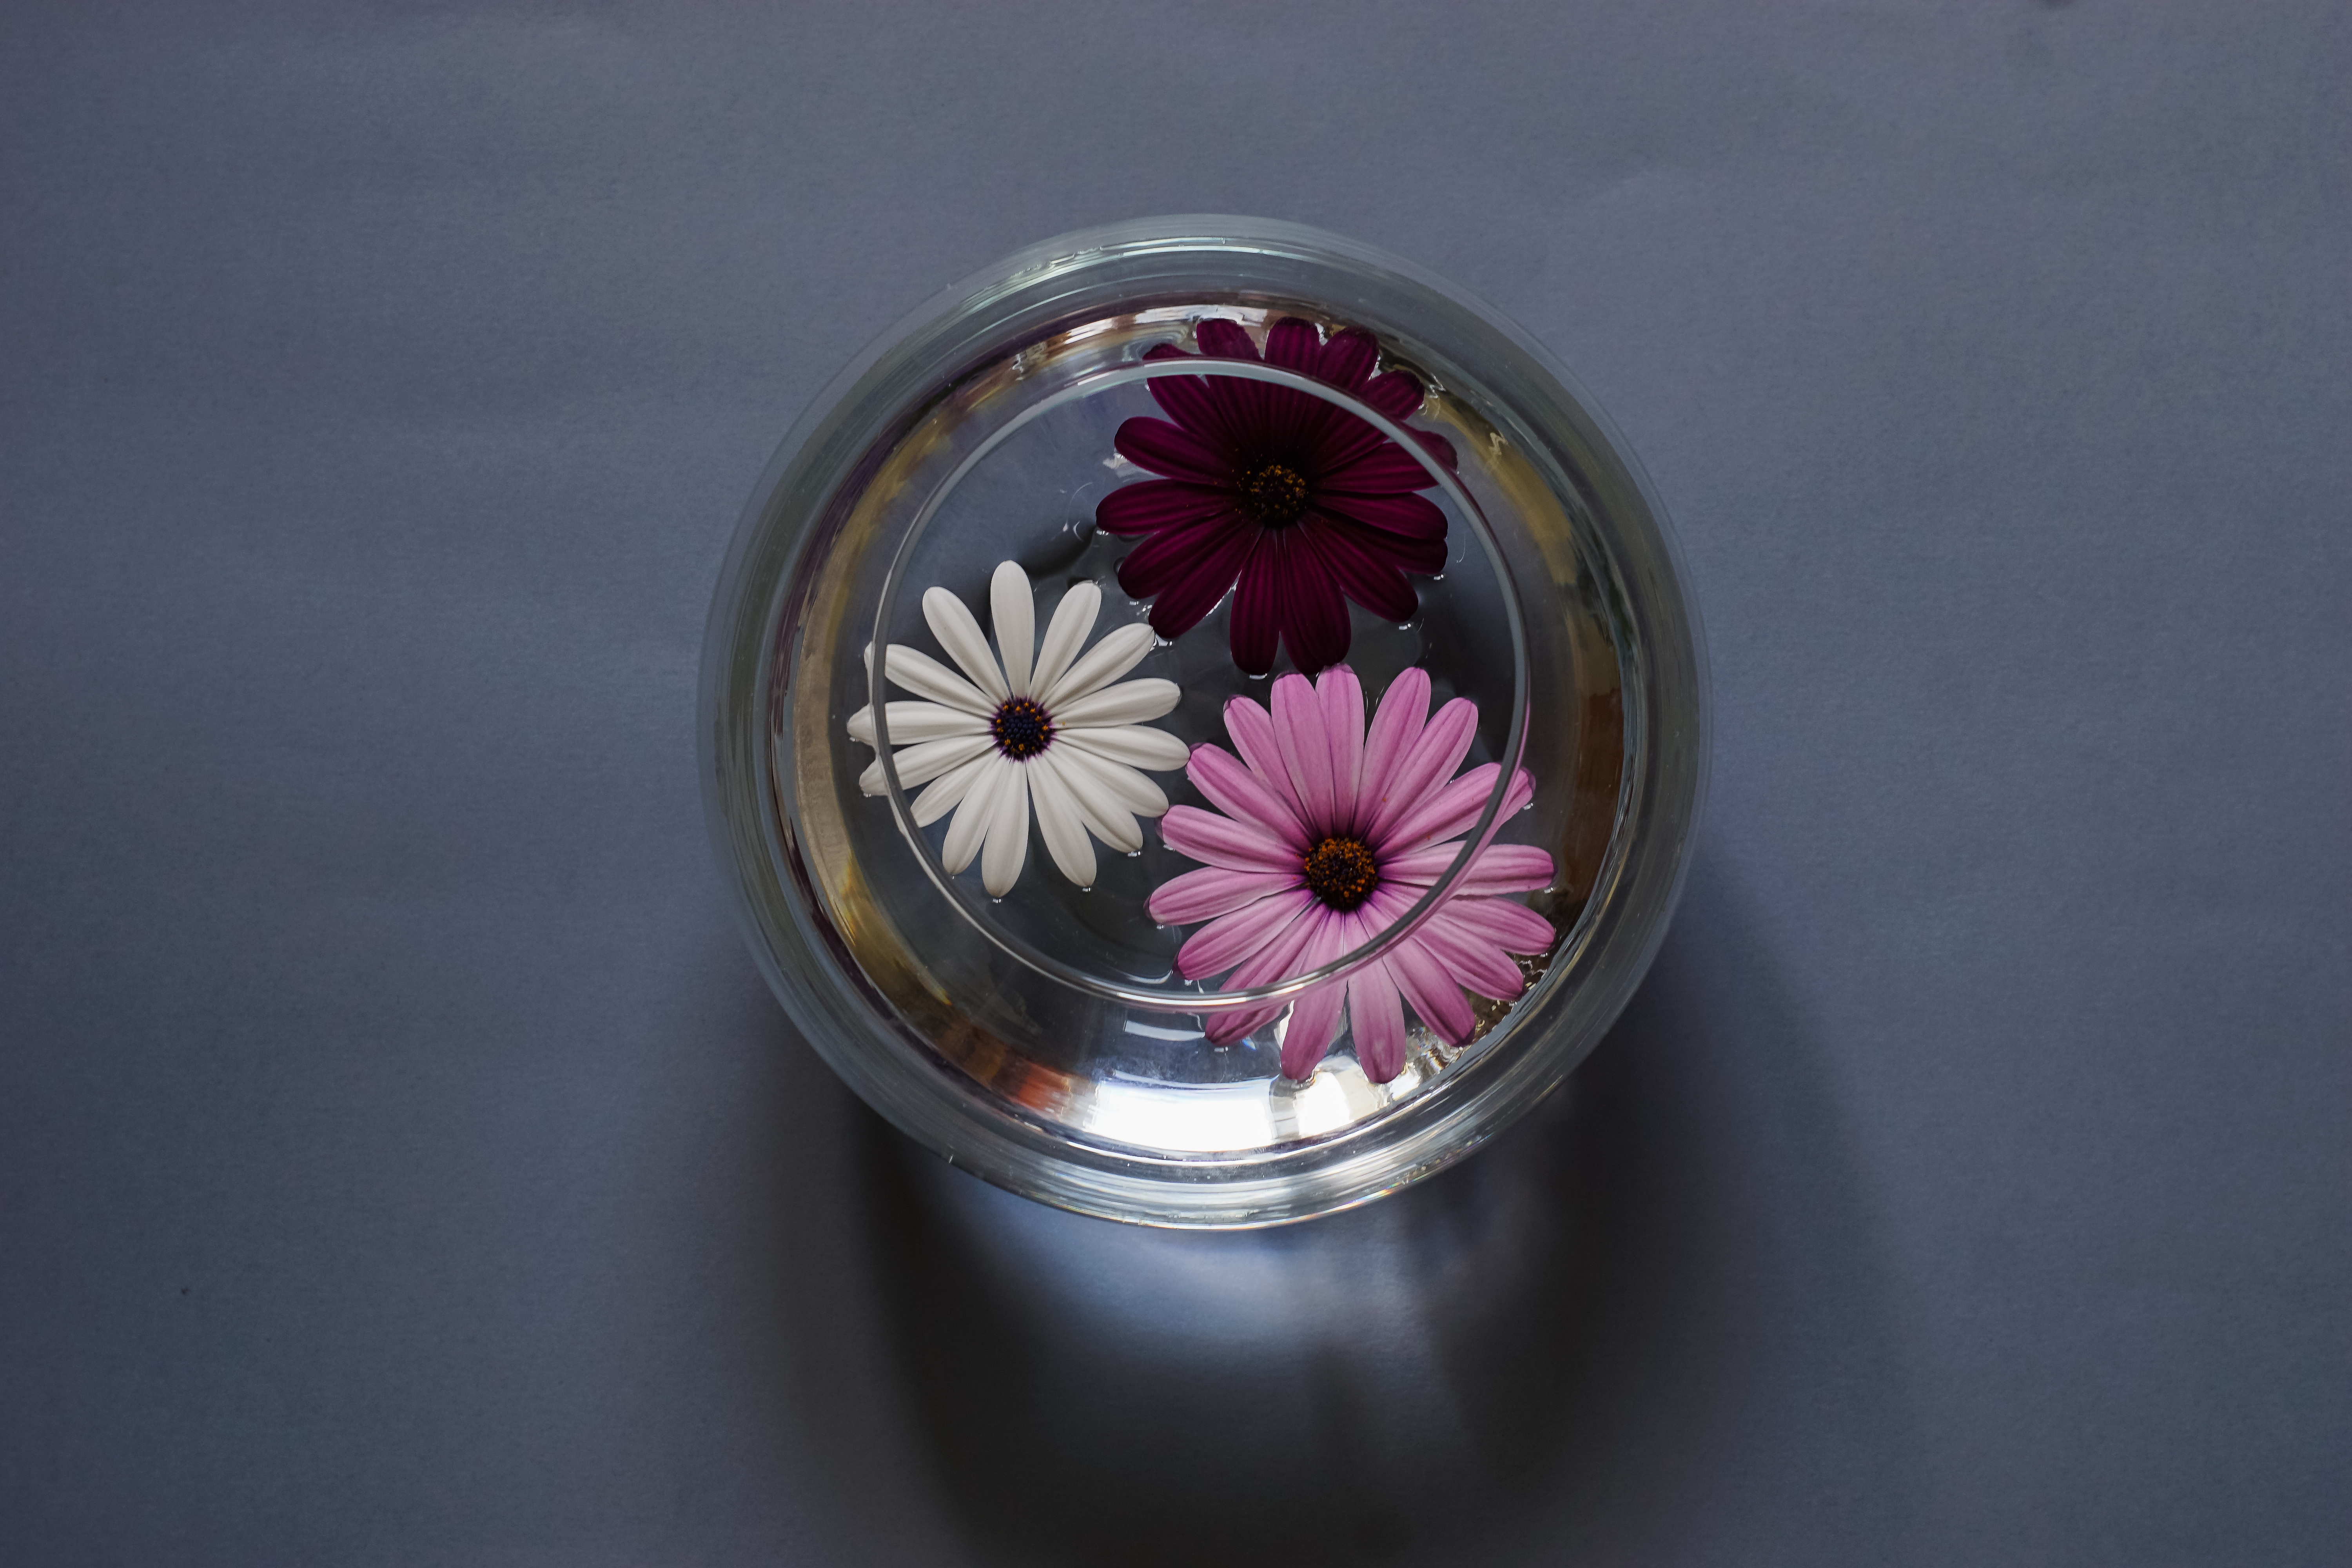
hand, water, wheel, flower, petal, decoration, pink, still life, flowers, eye, composition, organ, a glass vessel